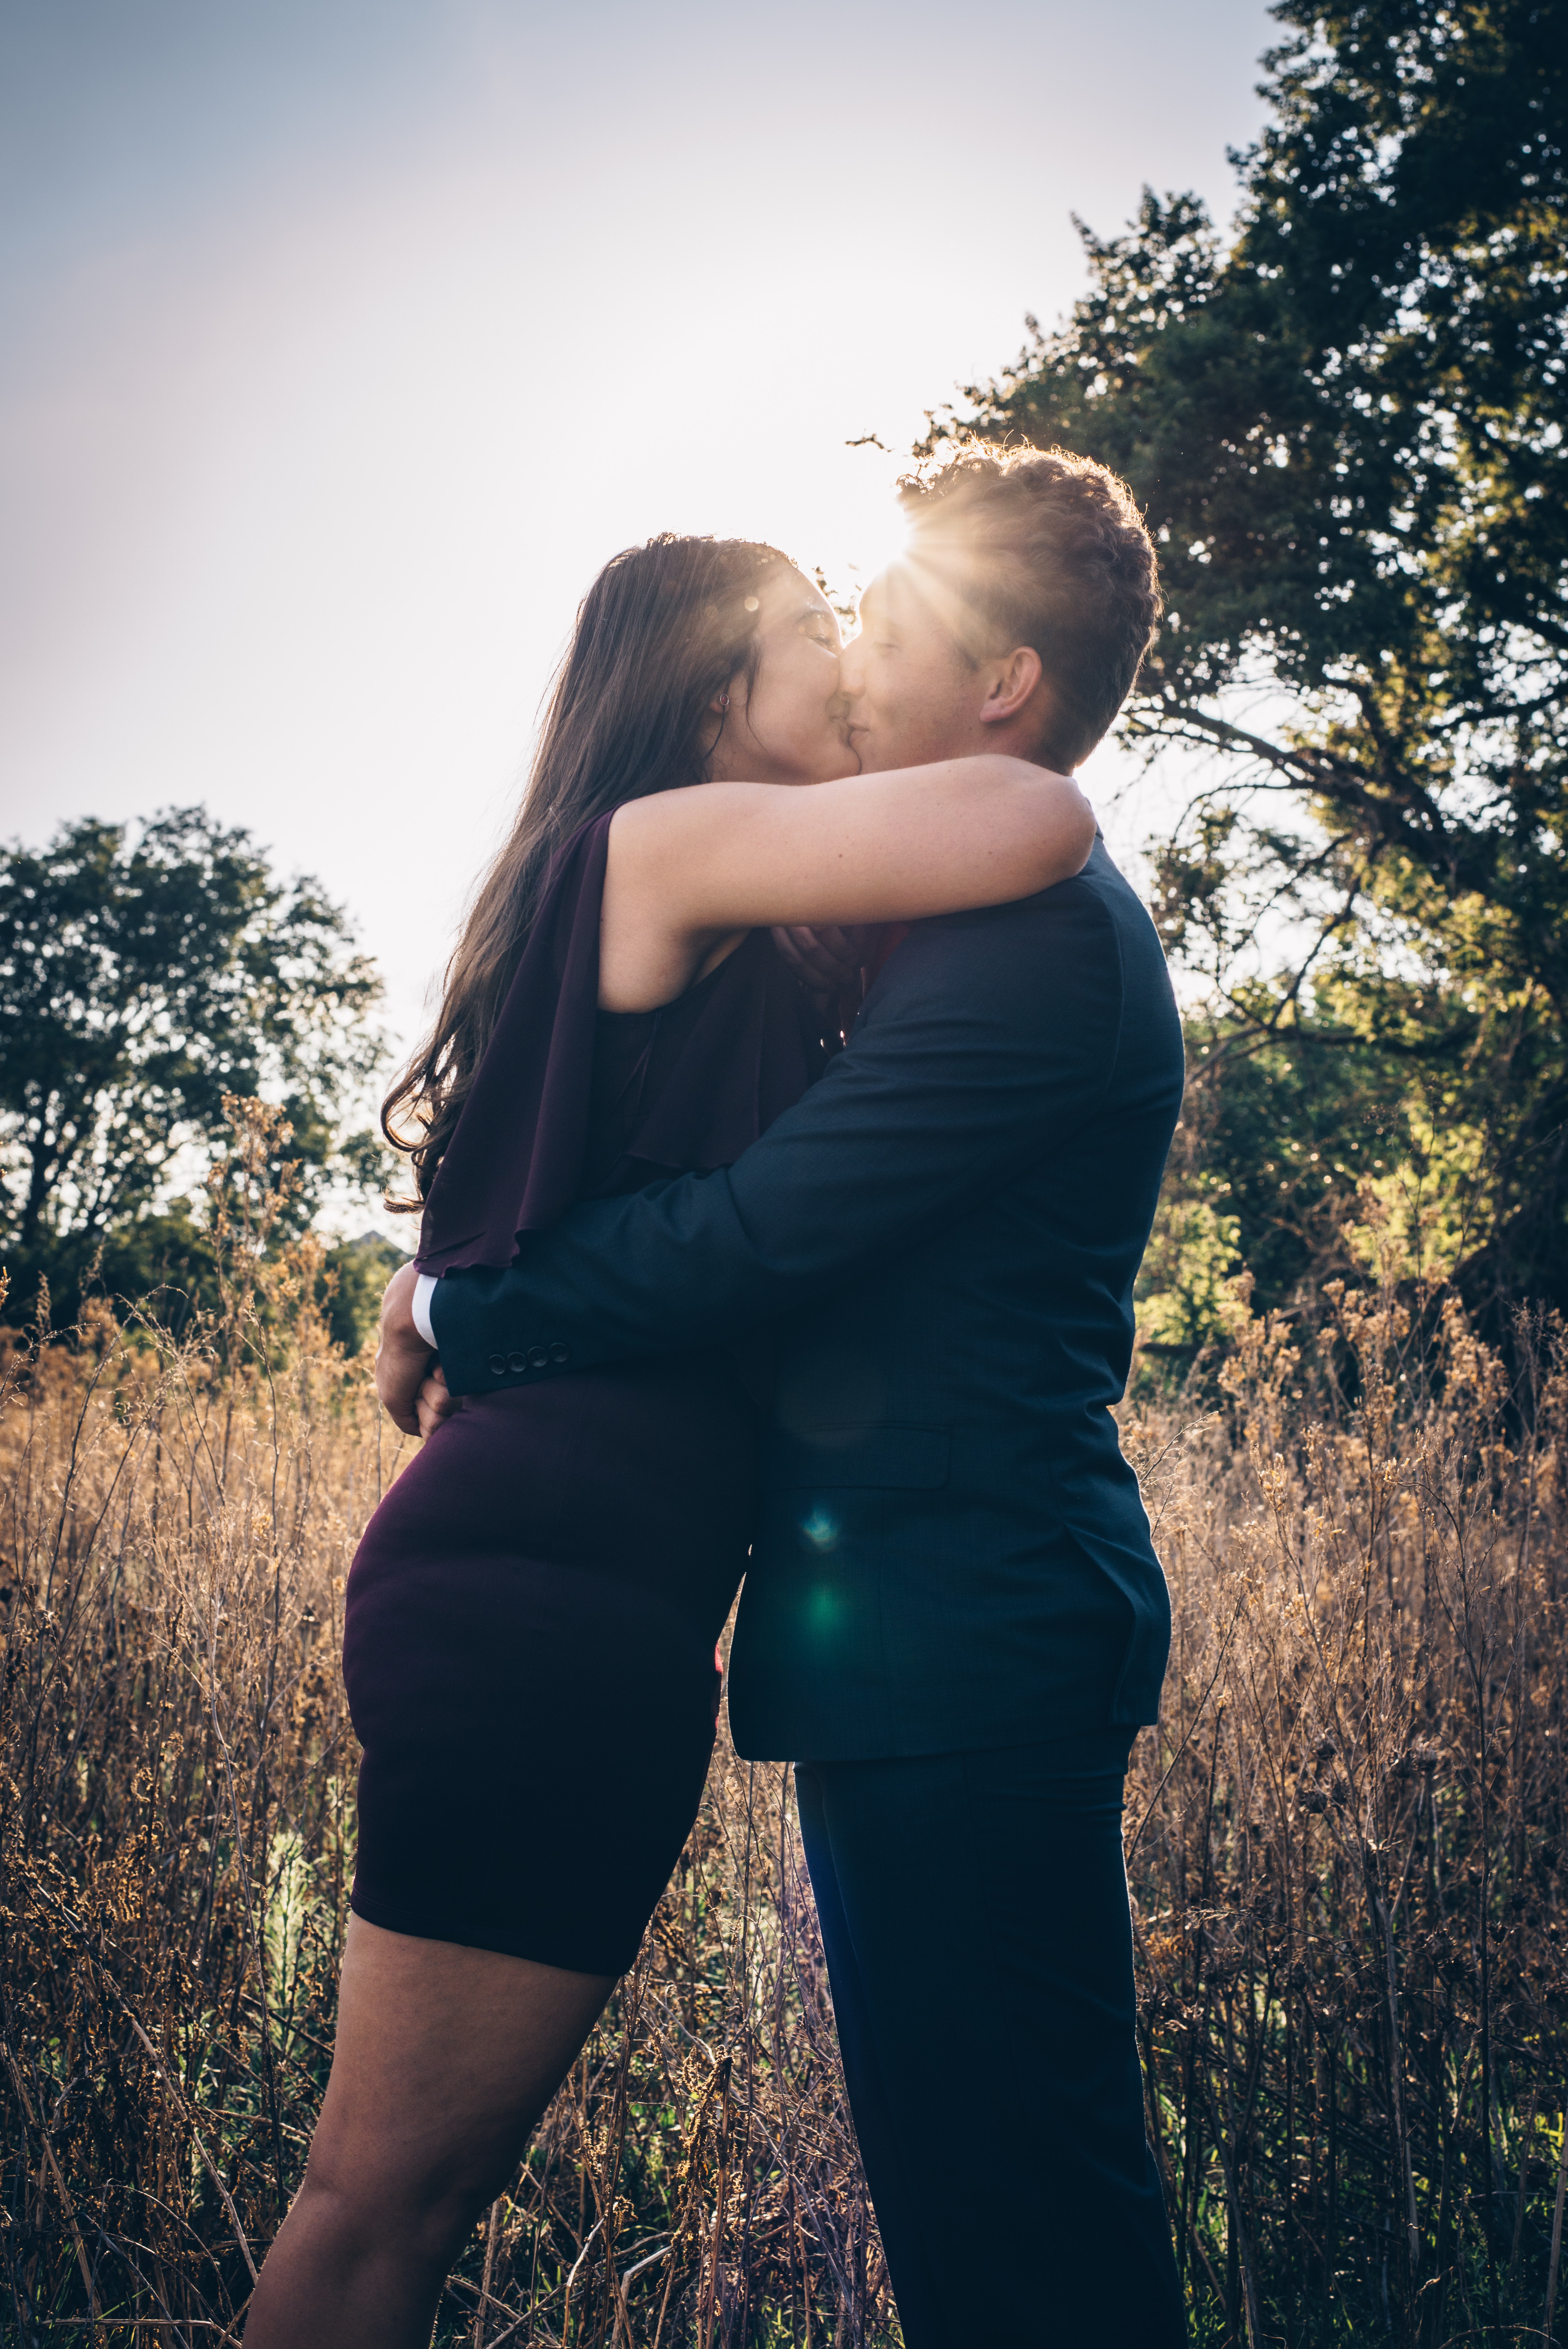
People in nature, photograph, sky, love, grass, beauty, light, tree, sunlight, yellow, romance, interaction, photography, hug, shoulder, blond, happy, cloud, dress, summer, leaf, smile, backlighting, flash photography, muscle, gesture, photo shoot, long hair, forest, meadow, kiss